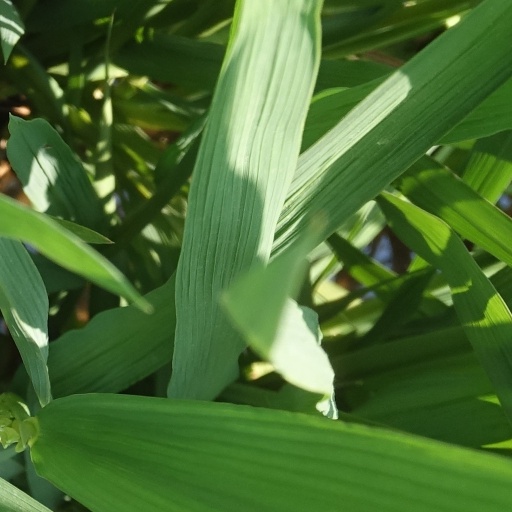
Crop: rice